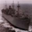
Label: ship